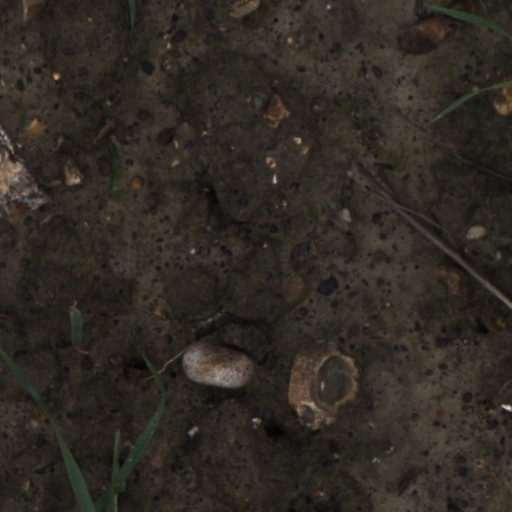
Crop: wheat